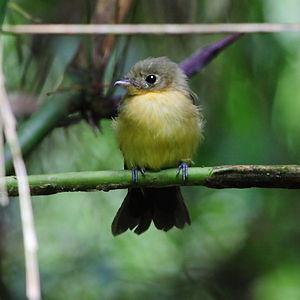
La Moucherolle à queue noire, appelé également Barbichon à queue noire, est une espèce de passereaux de la famille des Tityridae.